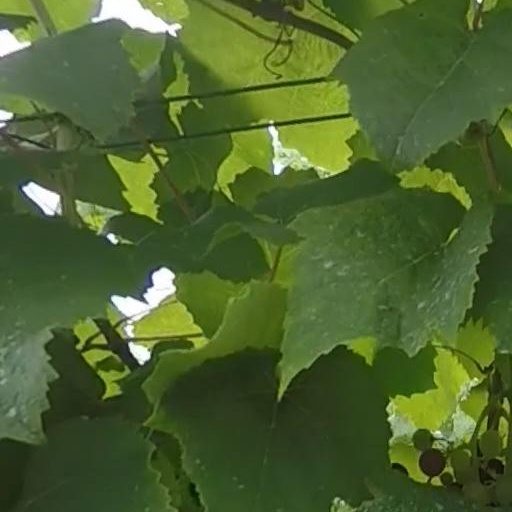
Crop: grape